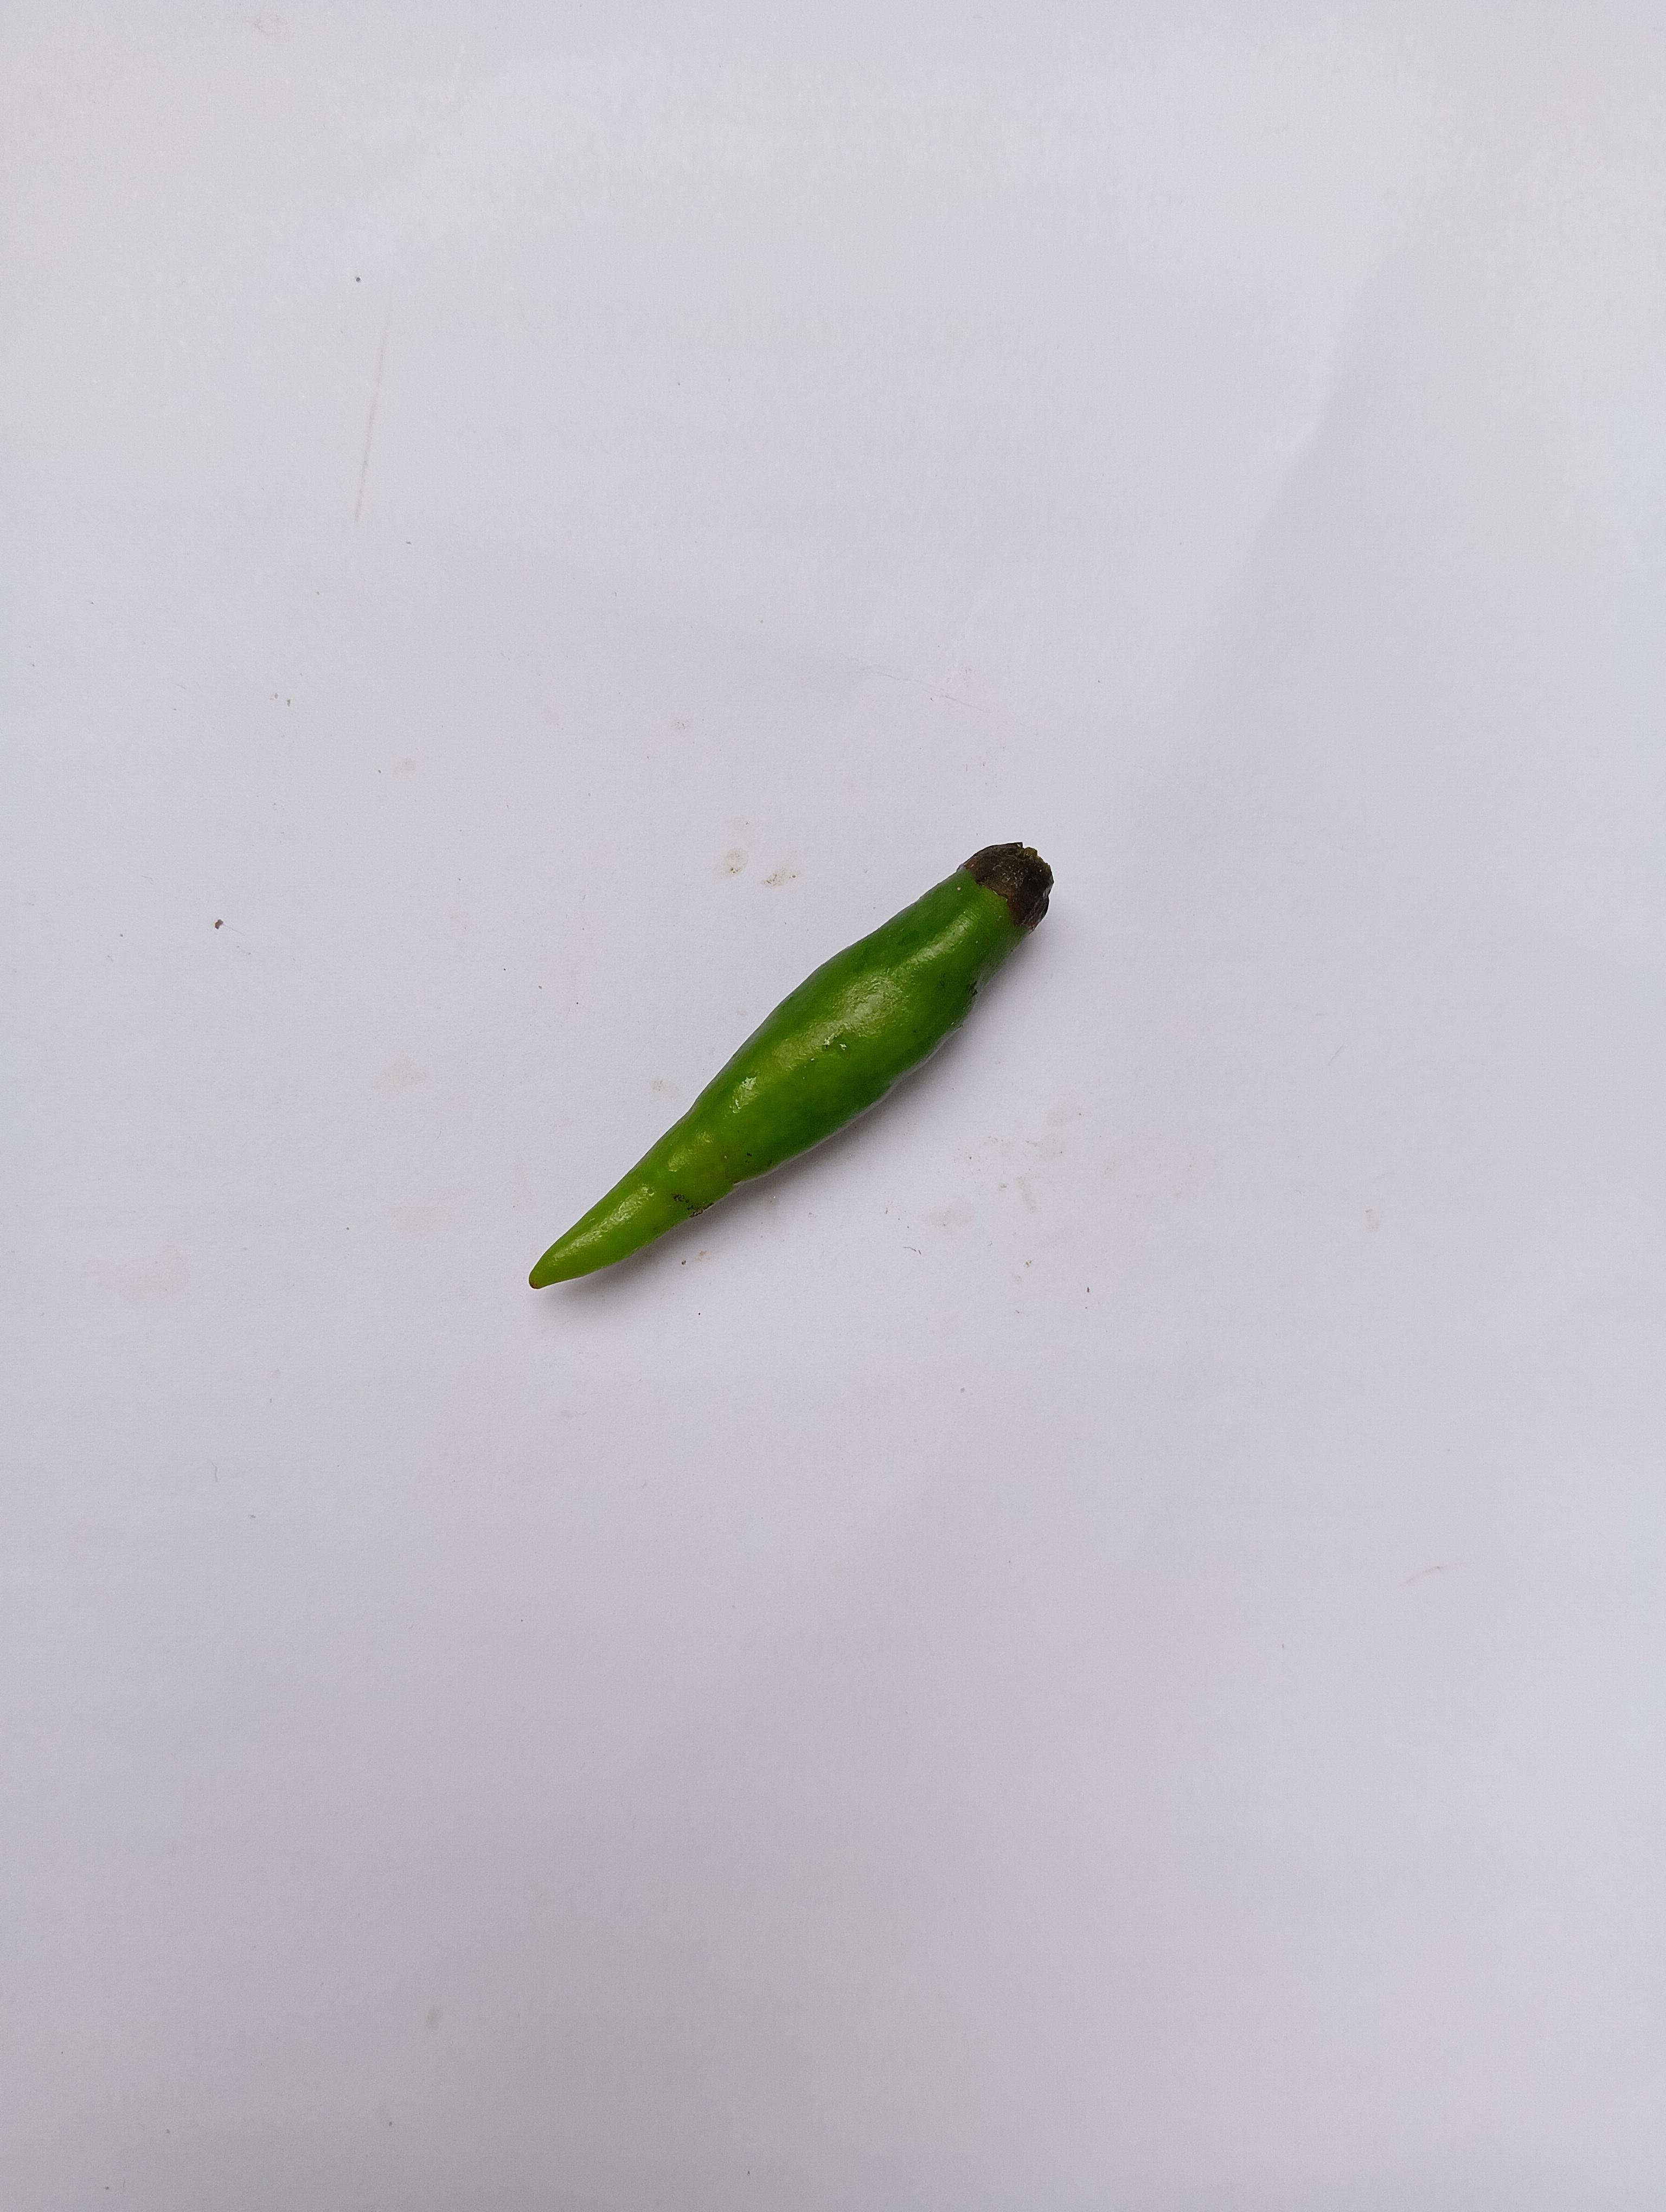
Label: Green Chili